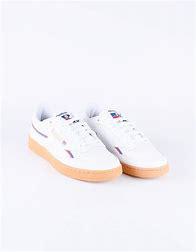
Brand: Reebok
Model: Club C 85 Mu